Diamonds as an investment

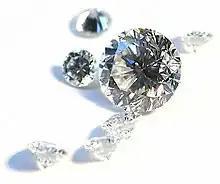
Popular brilliant cut

Mass-produced lab-grown diamonds, which are chemically identical to naturally-mined diamonds, are disrupting the traditional diamond market industry by offering a radically cheaper diamond than ever before, crippling companies that once dominated the industry, and diminishing the stone's appeal as an investment that will grow in value. A single machine is able to generate a three carat diamond in seven days, which then sells for only seven percent of its natural equivalent. De Beers, whose revenues dropped by half in only two years (2022 to 2024) has gone up for sale, as it sits on 2B of unsold inventory.